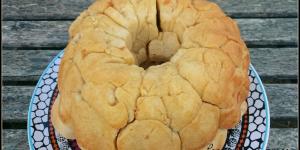
monkey bread salado